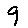
Label: 9